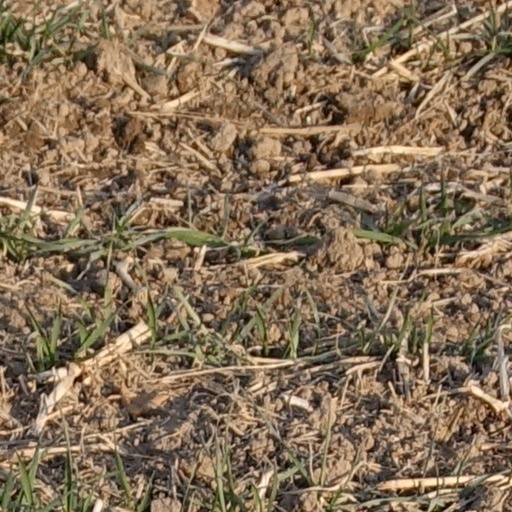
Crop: wheat